Answer in natural language. How many Beds are visible in the scene? Choose between the following options: 2, 4, 3, 0 or 1
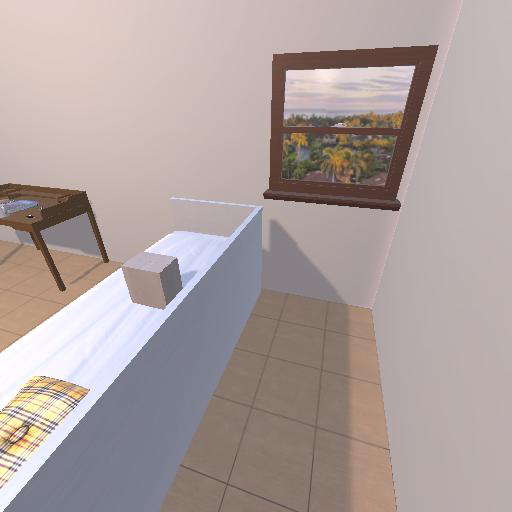
<answer>1</answer>